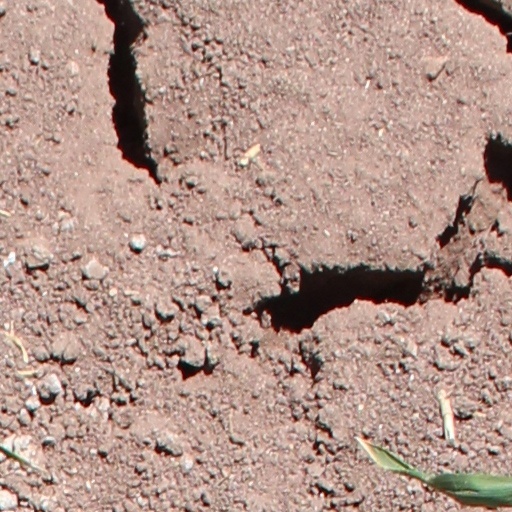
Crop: wheat